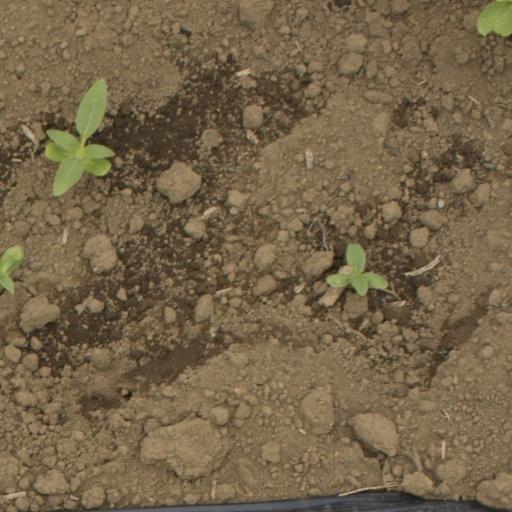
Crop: Jerusalem artichoke